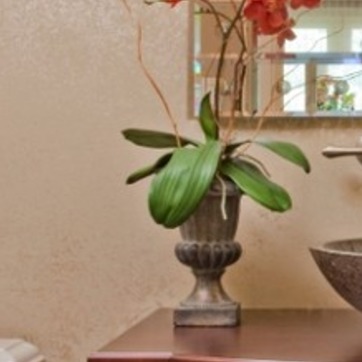
Material: foliage